Narciso Campero

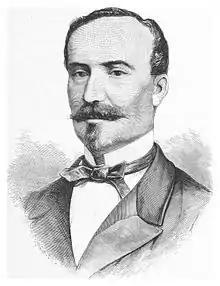
Campero was a staunch detractor of Manuel Isidoro Belzu.

Campero participated in the tragic events of 26 March 1865, when a rebellion led by former president Manuel Isidoro Belzu, with the support of the popular masses of La Paz, expelled Melgarejo from the city. Belzu proclaimed himself head of state, however, Melgarejo, aware of his imminent defeat, entered the city making his way through the crowd and asked to have meeting with the populist "caudillo". Once Melgarejo reached the Palacio Quemado, to the surprise of Belzu and his companions, he entered the Palace with his sword drawn, uttering insults. Campero stood between Melgarejo and Belzu, begging him to spare his life. Melgarejo ignored Campero's pleas and fired his pistol, killing his rival on the spot. To the shock of the crowd gathered at the Plaza Murillo, Melgarejo appeared on the Palace balcony and declared: "Belzu is dead. Who lives now?" and the crowd gave a bestial cry: "Long live Melgarejo!"